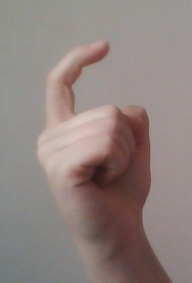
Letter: ra